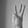
ASL letter: W